RG-42

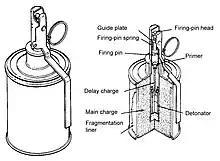

The Soviet RG-42 (Ручная Граната образца 42 года > "Ruchnaya Granata obraztsa 42 goda", "Hand Grenade pattern of [19]42 year") was a fragmentation grenade designed by S. G. Korshunov.